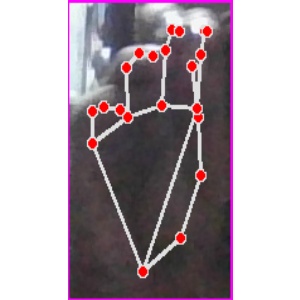
अक्षर: ङ